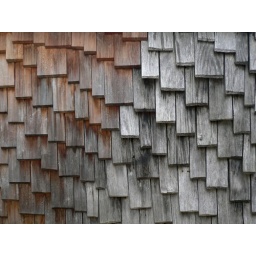
wooden shingles at the castle in salzburg